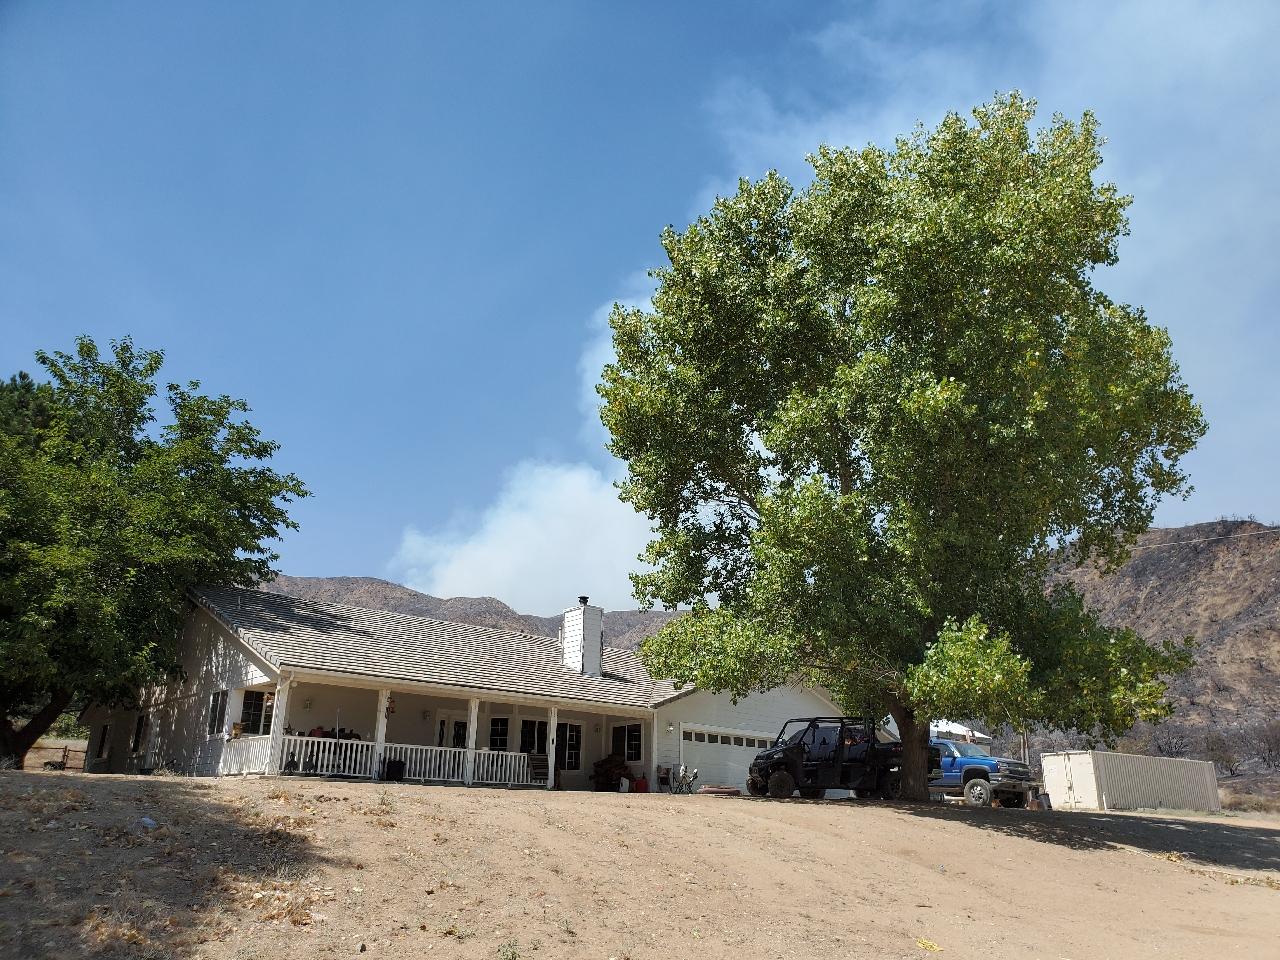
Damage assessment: no_damage